Origin of the Huns

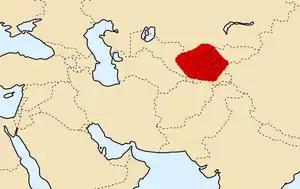
Location of ancient Sogdia superimposed on modern borders.

Another important historical document supporting the identification is the "Wei shu". Scholar Friedrich Hirth (1909) believed that a passage in the "Wei Shu" identified the Xiongnu as conquering the Alans and the Crimea, the first conquests of the European Huns. Otto Maenchen-Helfen was able to show that Hirth's identification of the people and land conquered as the Alans and the Crimea was untenable, however: the "Wei Shu" instead referred to a conquest of Sogdia by a group that Maenchen-Helfen identified with the Hephthalites, and much of the text was corrupted by later interpolations from other sources. De la Vaissière, however, notes that a Chinese encyclopedia known as the "Tongdian" preserves parts of the original "Wei Shu", including the passage discussed by Hirth and Maenchen-Helfen: he notes that it describes the conquest of Sogdia by the Xiongnu at around 367, the same time that Persian and Armenian sources describe the Persians fighting the Chionites. A fifth-century Chinese geographical work, the "Shi-san zhou ji" by Gan Yi, notes that the Alans and Sogdians were under different rulers (the European Huns and the Chionites respectively), suggesting some believed that they had been conquered by the same people.